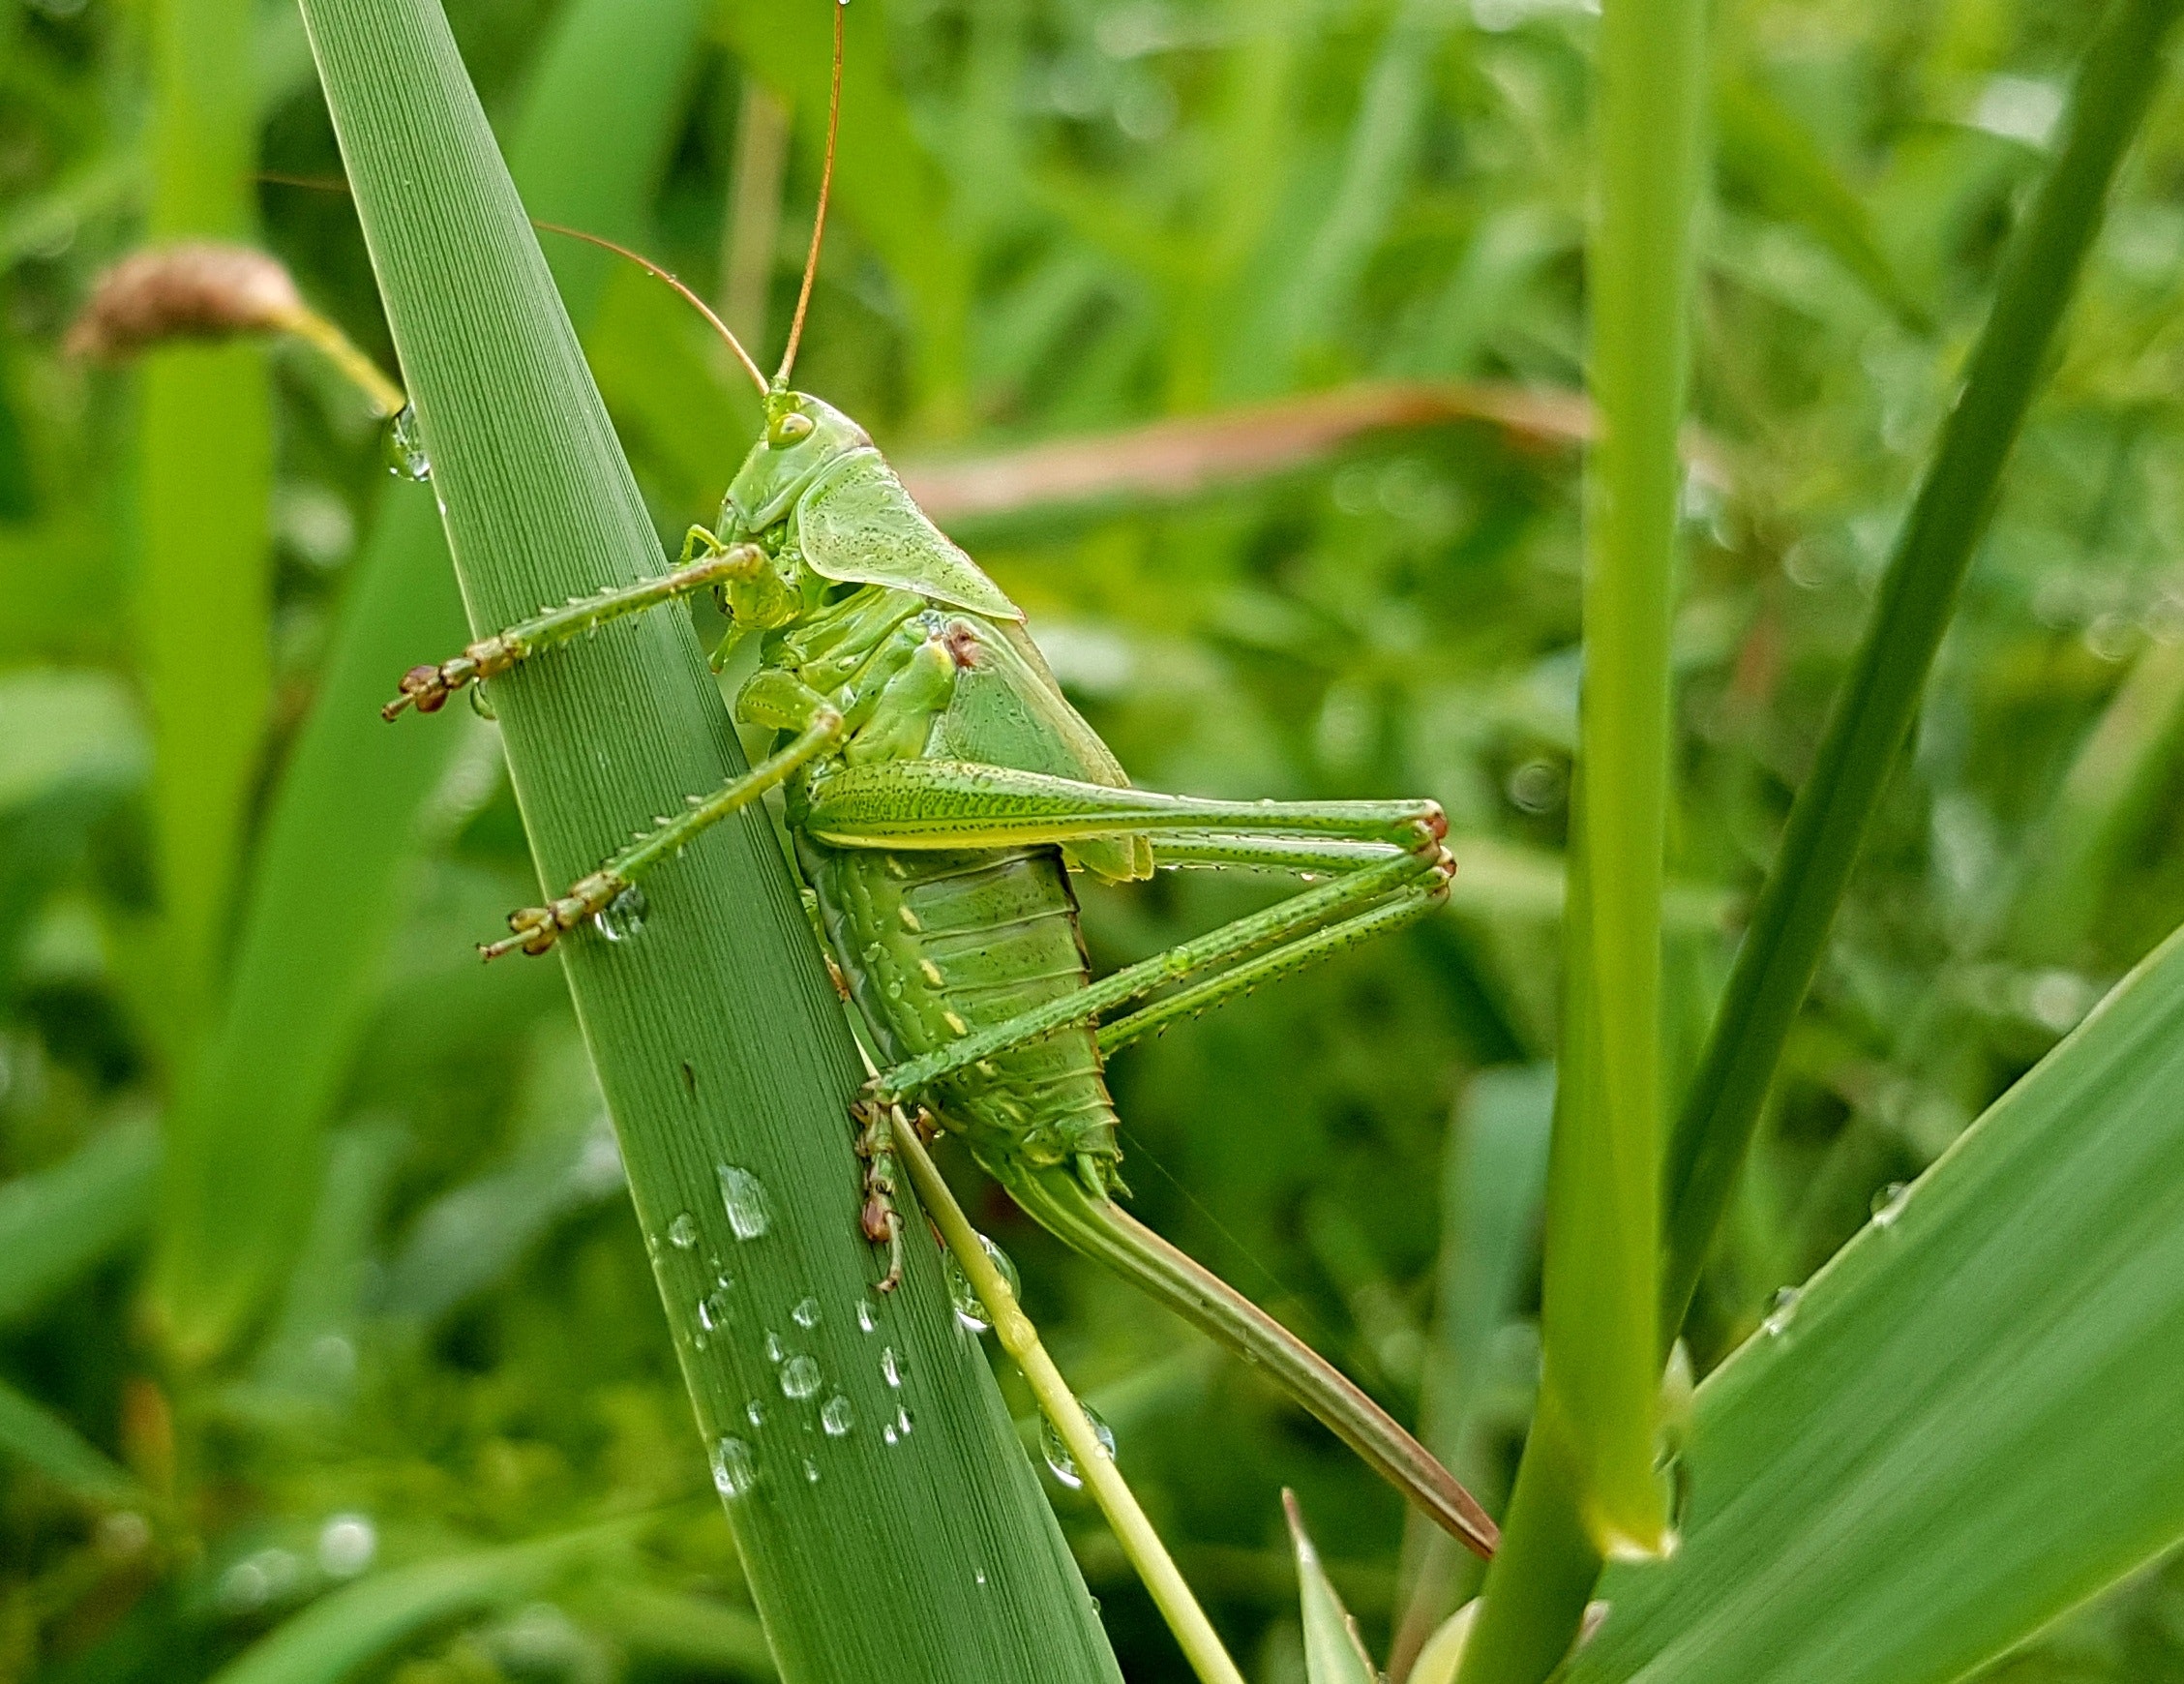
grasshopper, insect, cricket like insect, cricket, green, grass, locust, invertebrate, plant, grass family, Oecanthidae, water, plant stem, organism, terrestrial plant, pest, macro photography, arthropod, mantis, sedge family